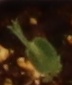
Label: Field Pea